Delavan, Wisconsin

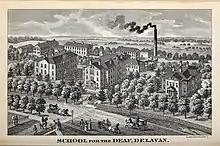
Illustration of the school for the deaf and surrounding area, published 1893

Between 1800 and 1836, the Delavan area was part of the Indiana Territory, followed by the Illinois Territory, finally becoming part of the Wisconsin Territory in 1836. Statehood was granted to Wisconsin in 1848.